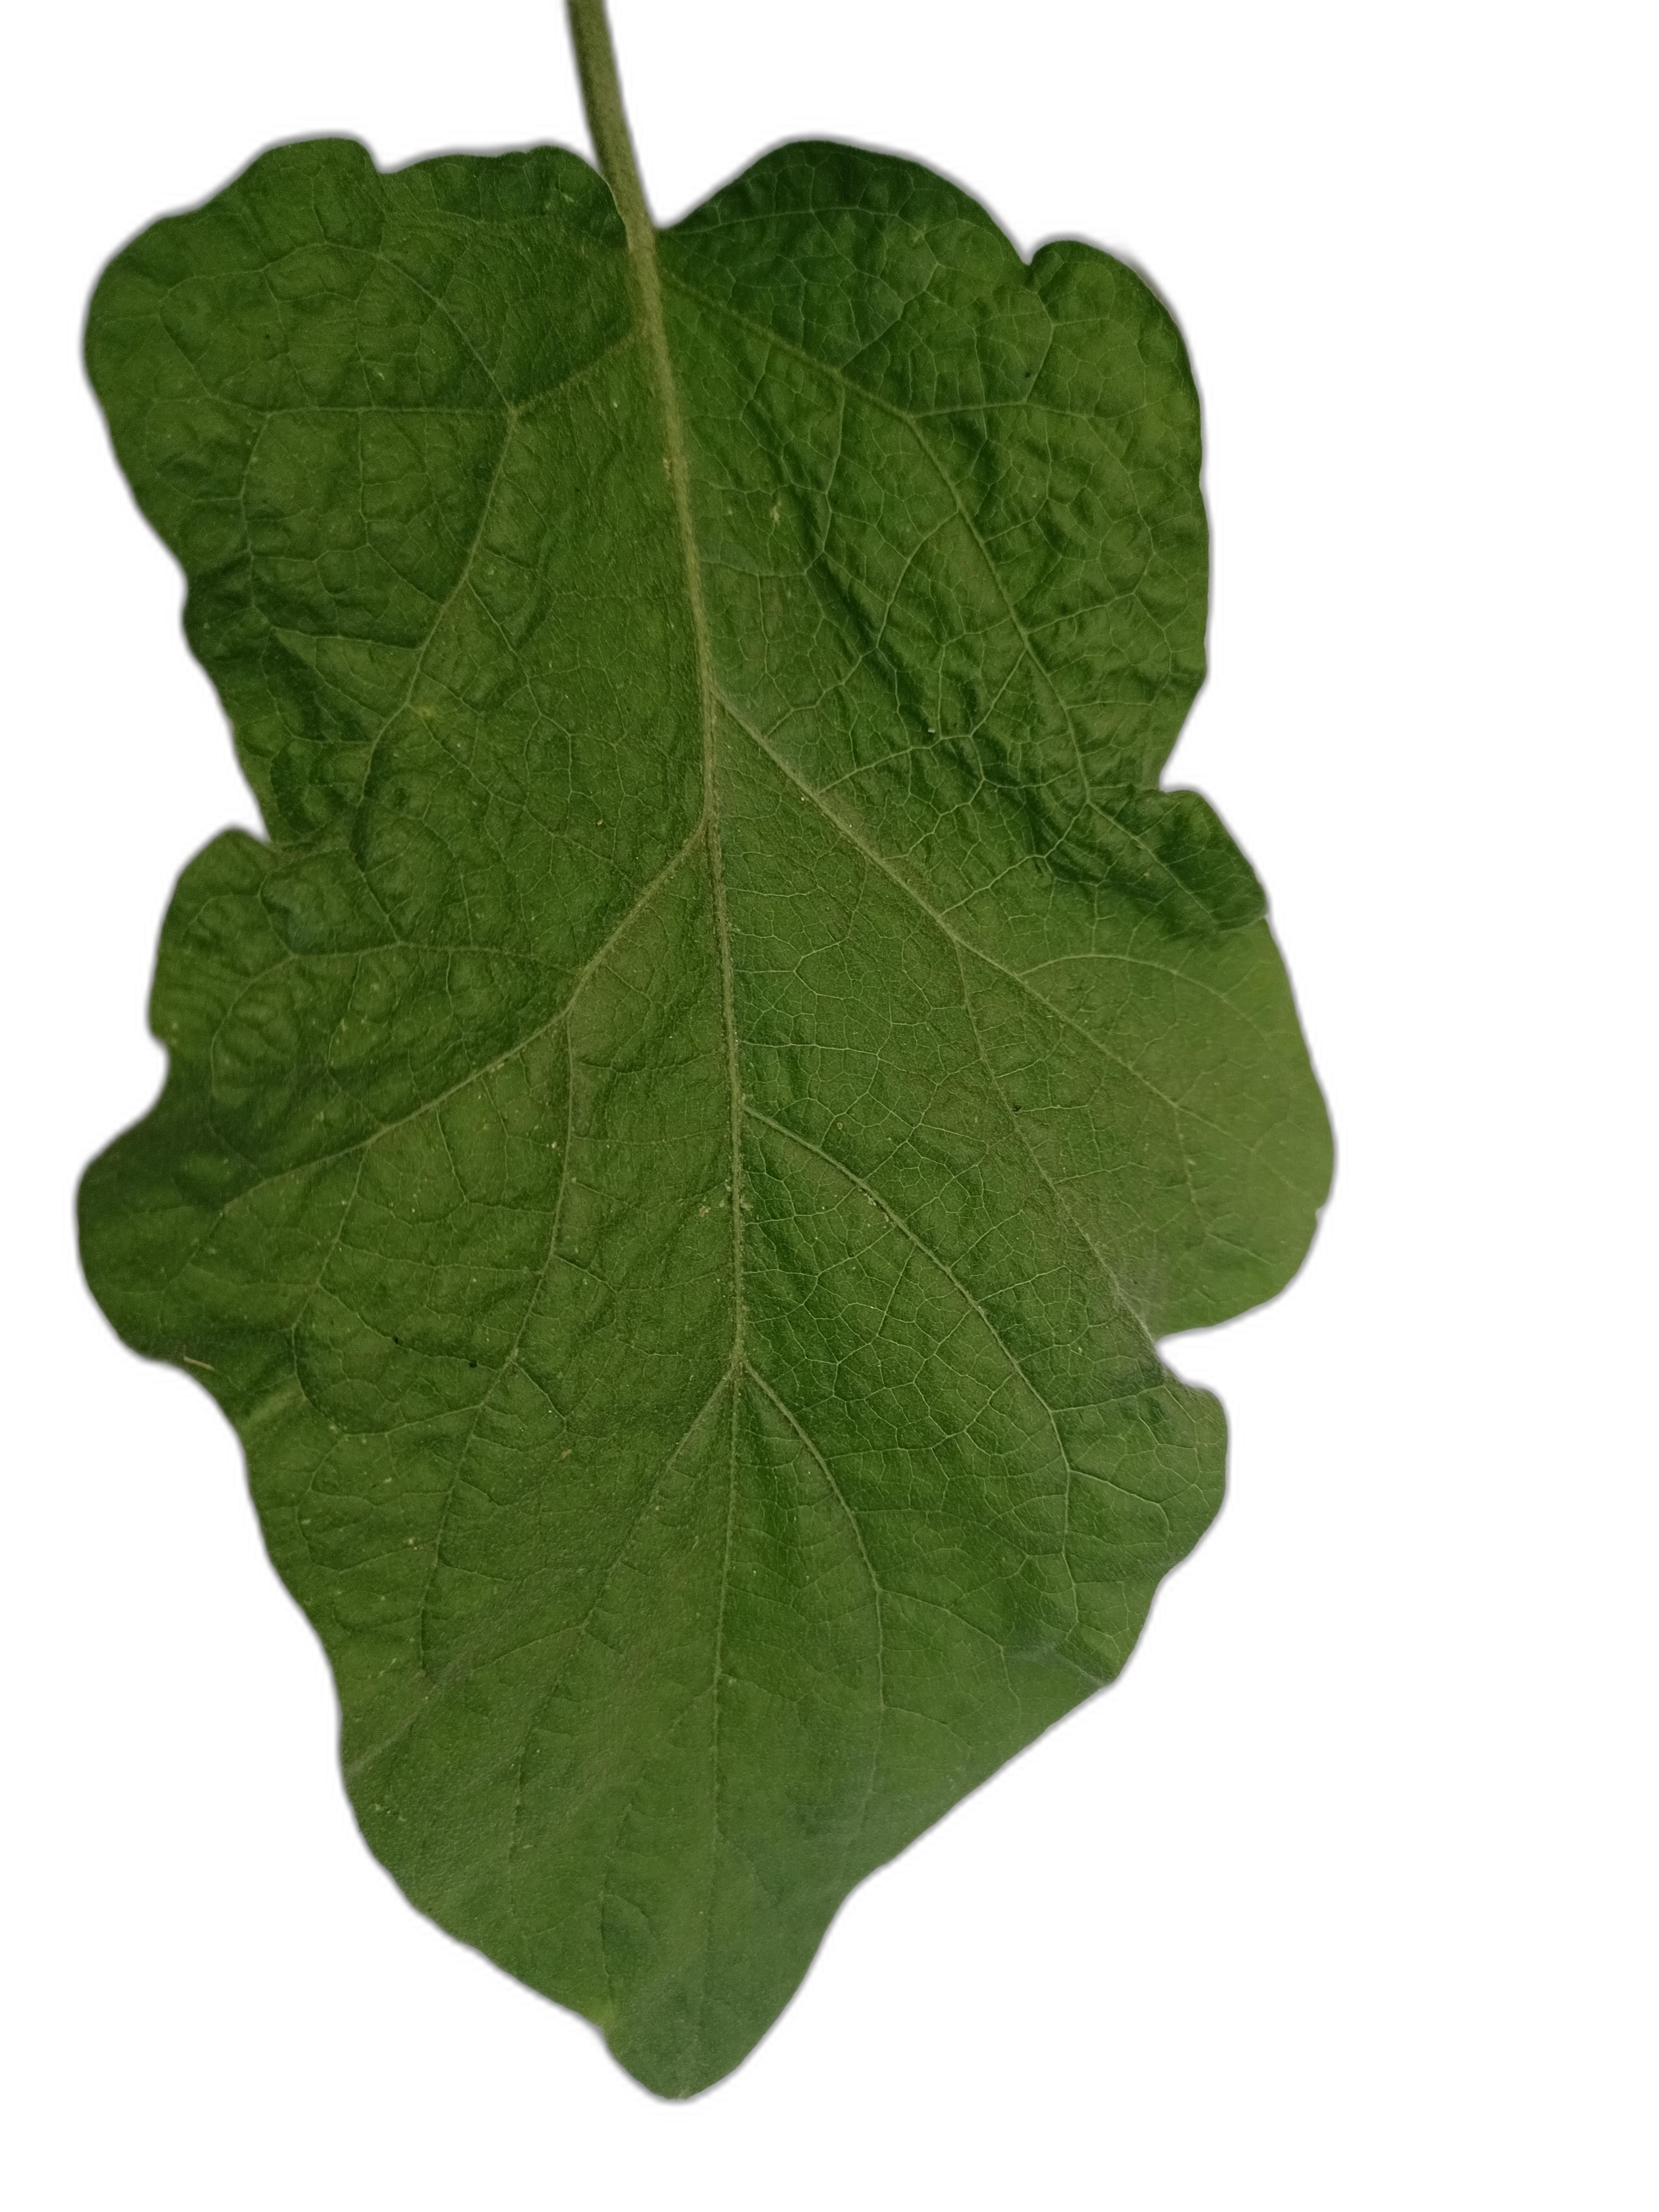
Label: Mosaic Virus Disease